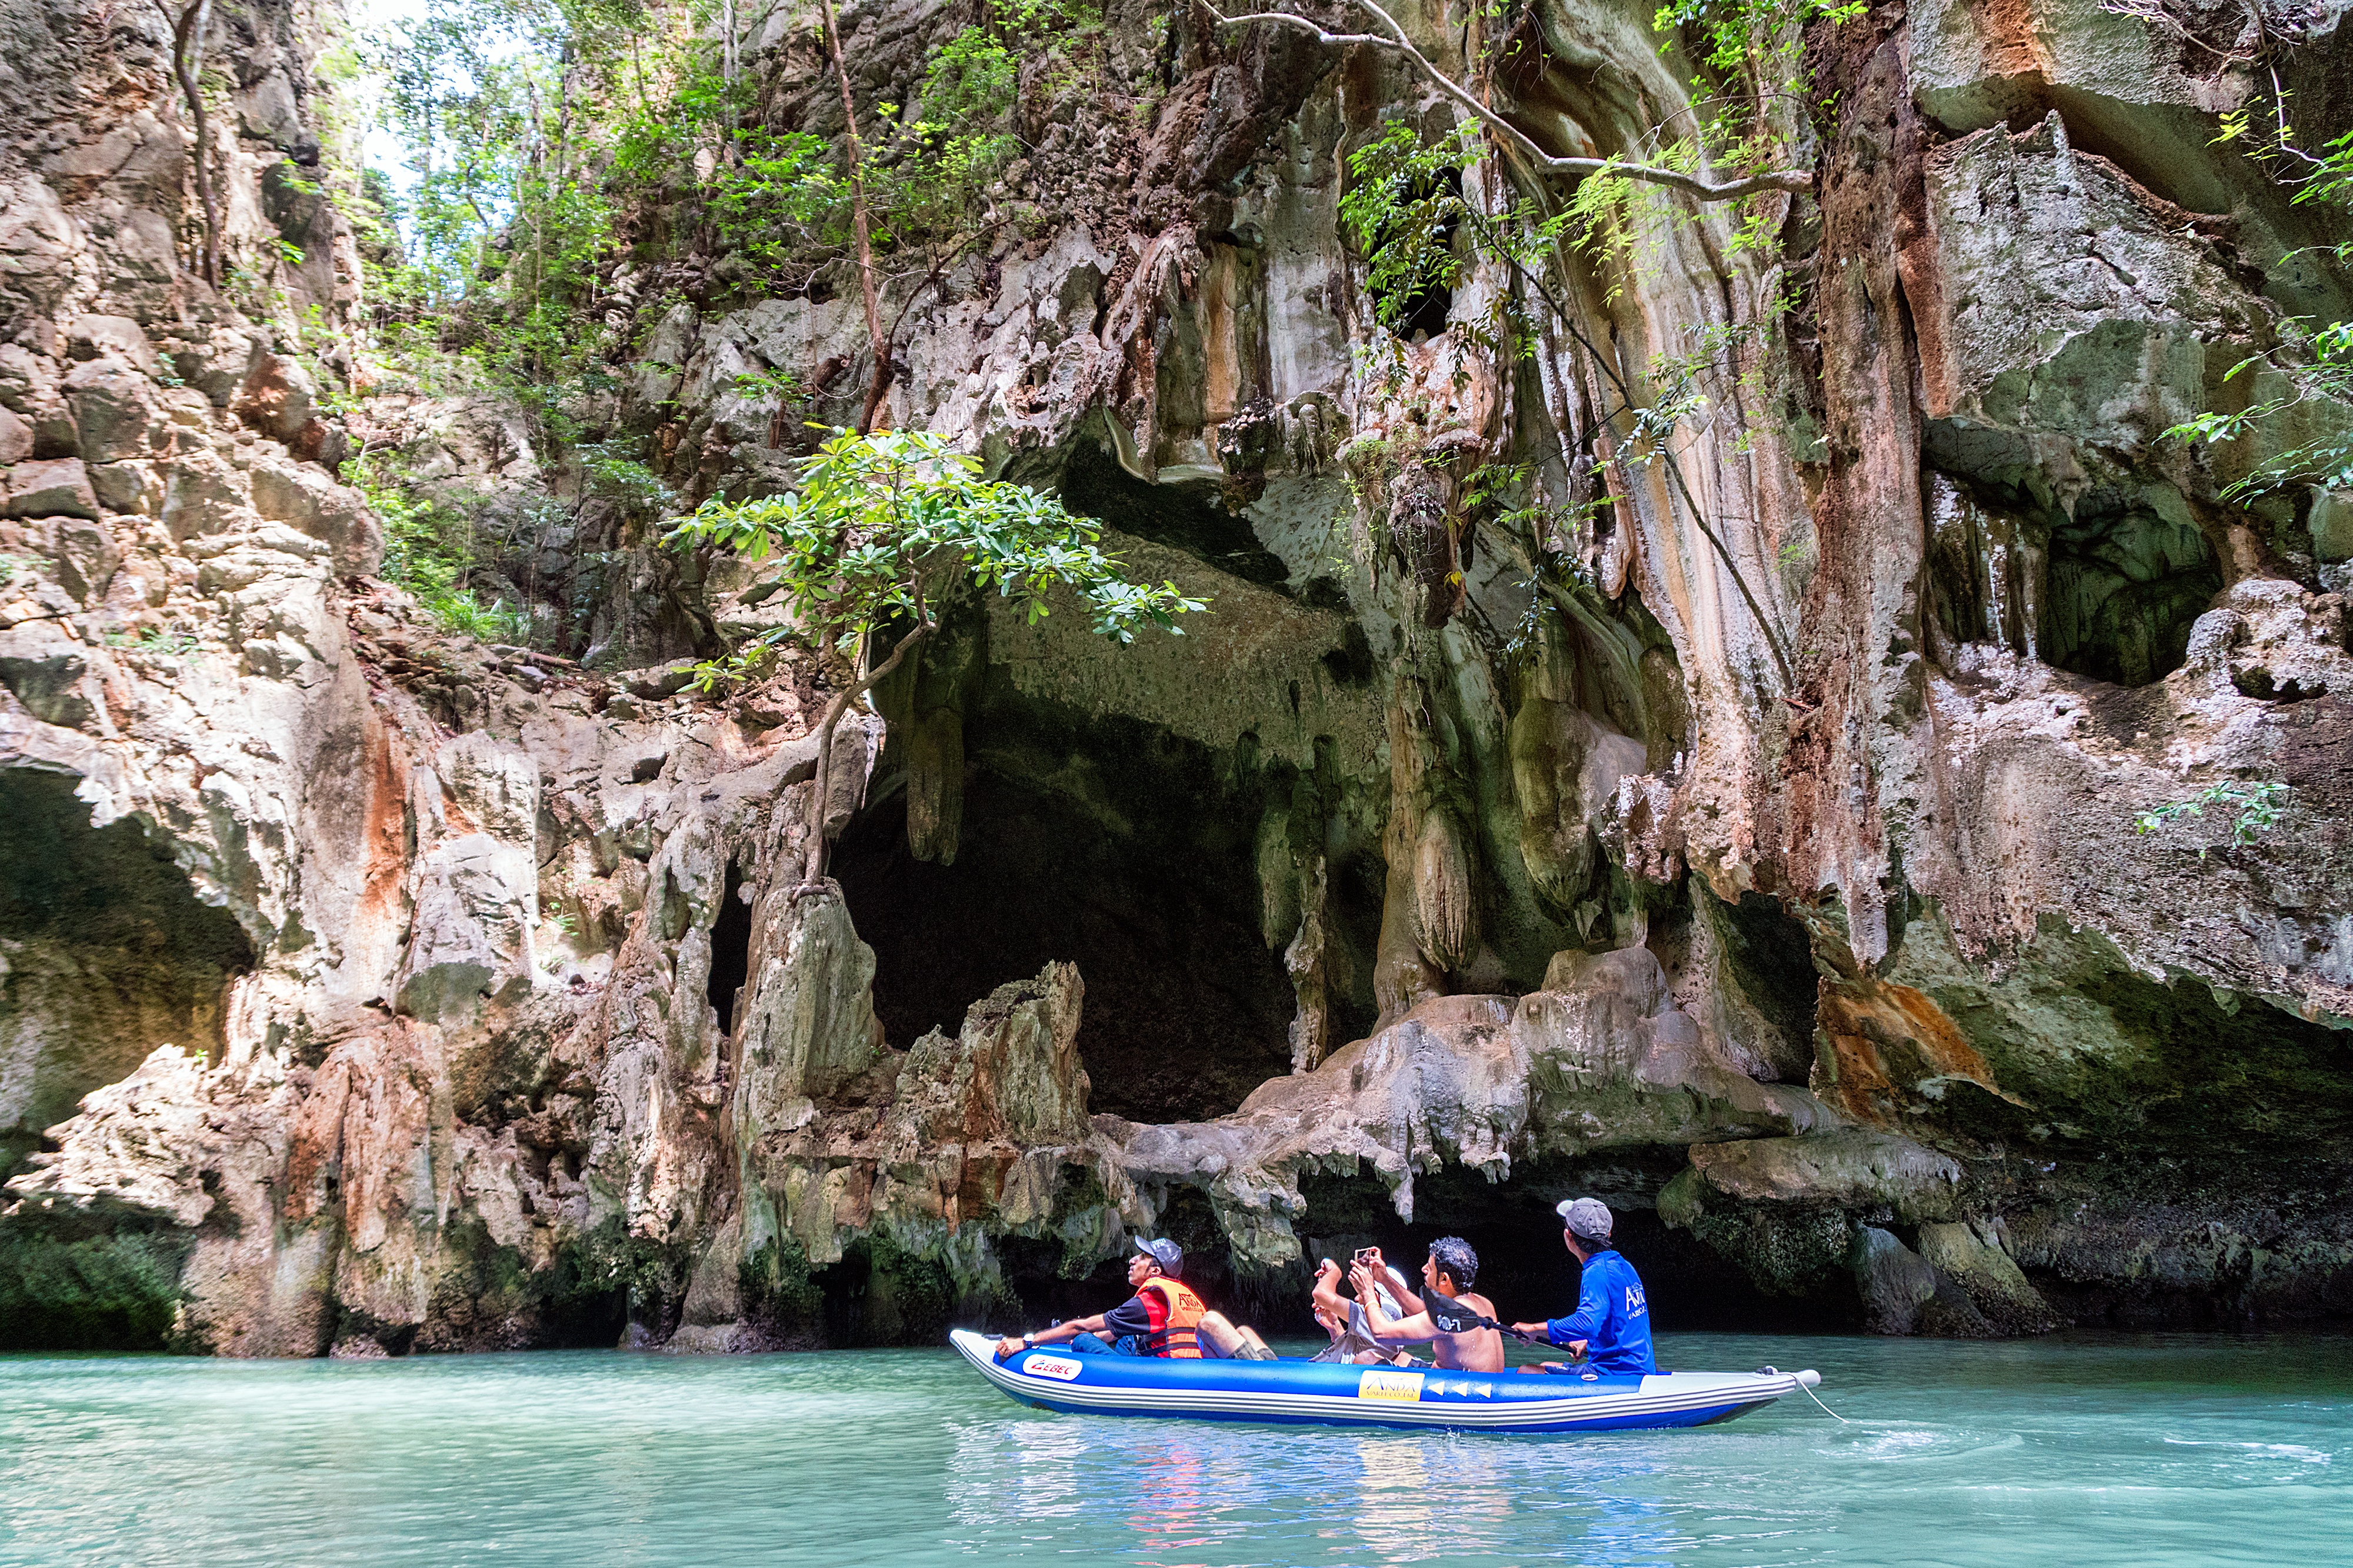
landscape, sea, tree, water, nature, outdoor, rock, ocean, mountain, people, plant, boat, camera, adventure, river, photo, vacation, travel, canoe, formation, cliff, transportation, stream, paddle, jungle, natural, shadow, holiday, lagoon, bay, sightseeing, blue, tourism, leisure, kayak, thailand, body of water, activity, pictures, rocks, tourists, boating, photographing, kayaking, caves, active, water feature, watercourse, vest, taking, canoeing, sea cave, phang gna, coastal and oceanic landforms